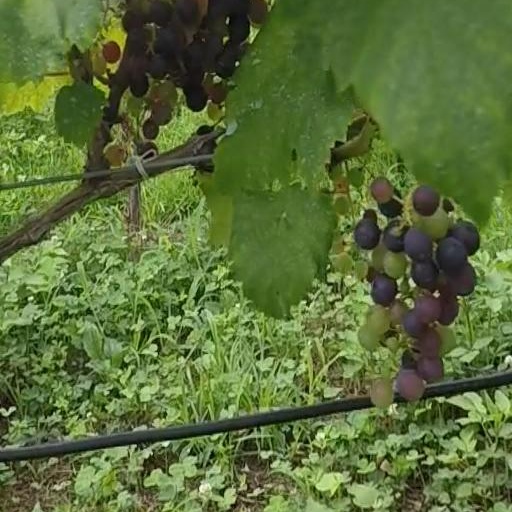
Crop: grape